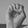
ASL letter: E